Timeline of the Egyptian revolution of 2011

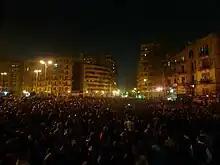
Tahrir Square at night during the "Day of Revolt"

On 25 January 2011, known as the "Day of Anger" ( ') or the "Day of Revolt""', protests took place in different cities across Egypt, including Cairo, Alexandria, Suez and Ismaïlia. The day was selected by many opposition groups such as the "6 April Youth Movement", "We Are All Khaled Said Movement", "National Association for Change", "25 January Movement" and "Kefaya" to coincide with National Police Day. The purpose was to protest against abuses by the police in front of the Ministry of Interior. These demands expanded to include the resignation of the Minister of Interior, the restoration of a fair minimum wage, the end of Egyptian emergency law, and term limits for the president.